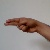
The image shows a hand gesture representing the letter 'H' in Indian Sign Language.